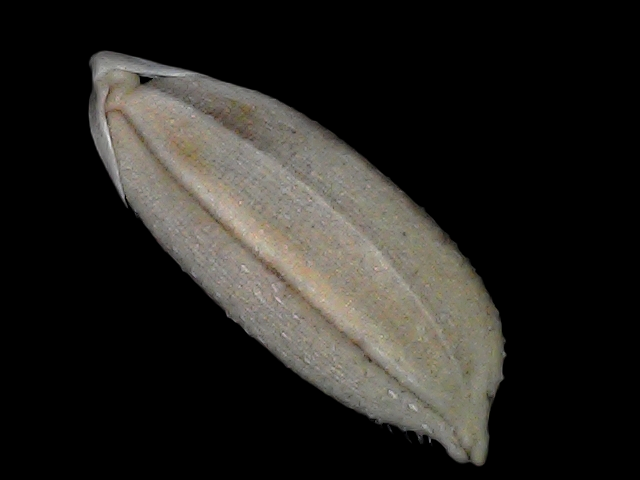
Rice variety: Br22